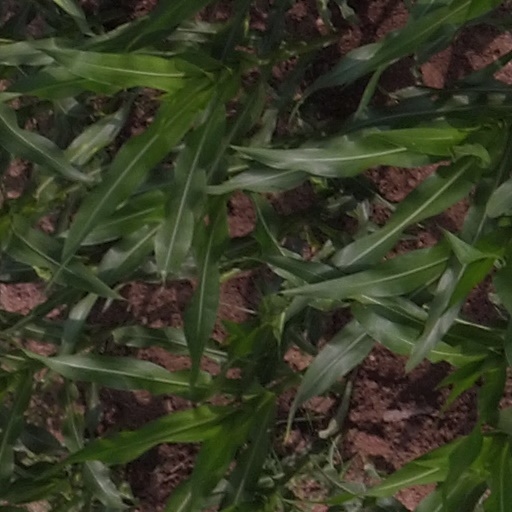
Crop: maize; corn